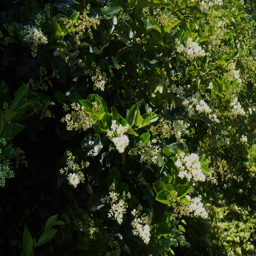
these shrubs grow in our garden ; yet their flowers are beautiful .